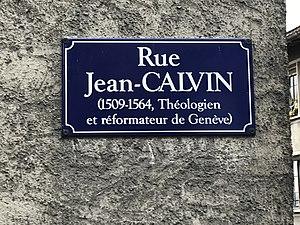
L'une des plaques de rue de la rue Jean-Calvin à Genève, le 20 décembre 2018.
Jean Calvin, né le 10 juillet 1509 à Noyon et mort le 27 mai 1564 à Genève, est un théologien français, un important réformateur, et un pasteur emblématique de la Réforme protestante du XVIᵉ siècle, notamment pour son apport à la doctrine dite du calvinisme.